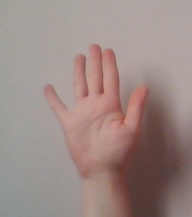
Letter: sheen